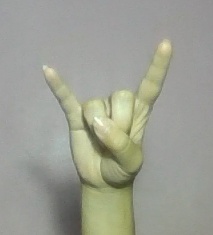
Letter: la